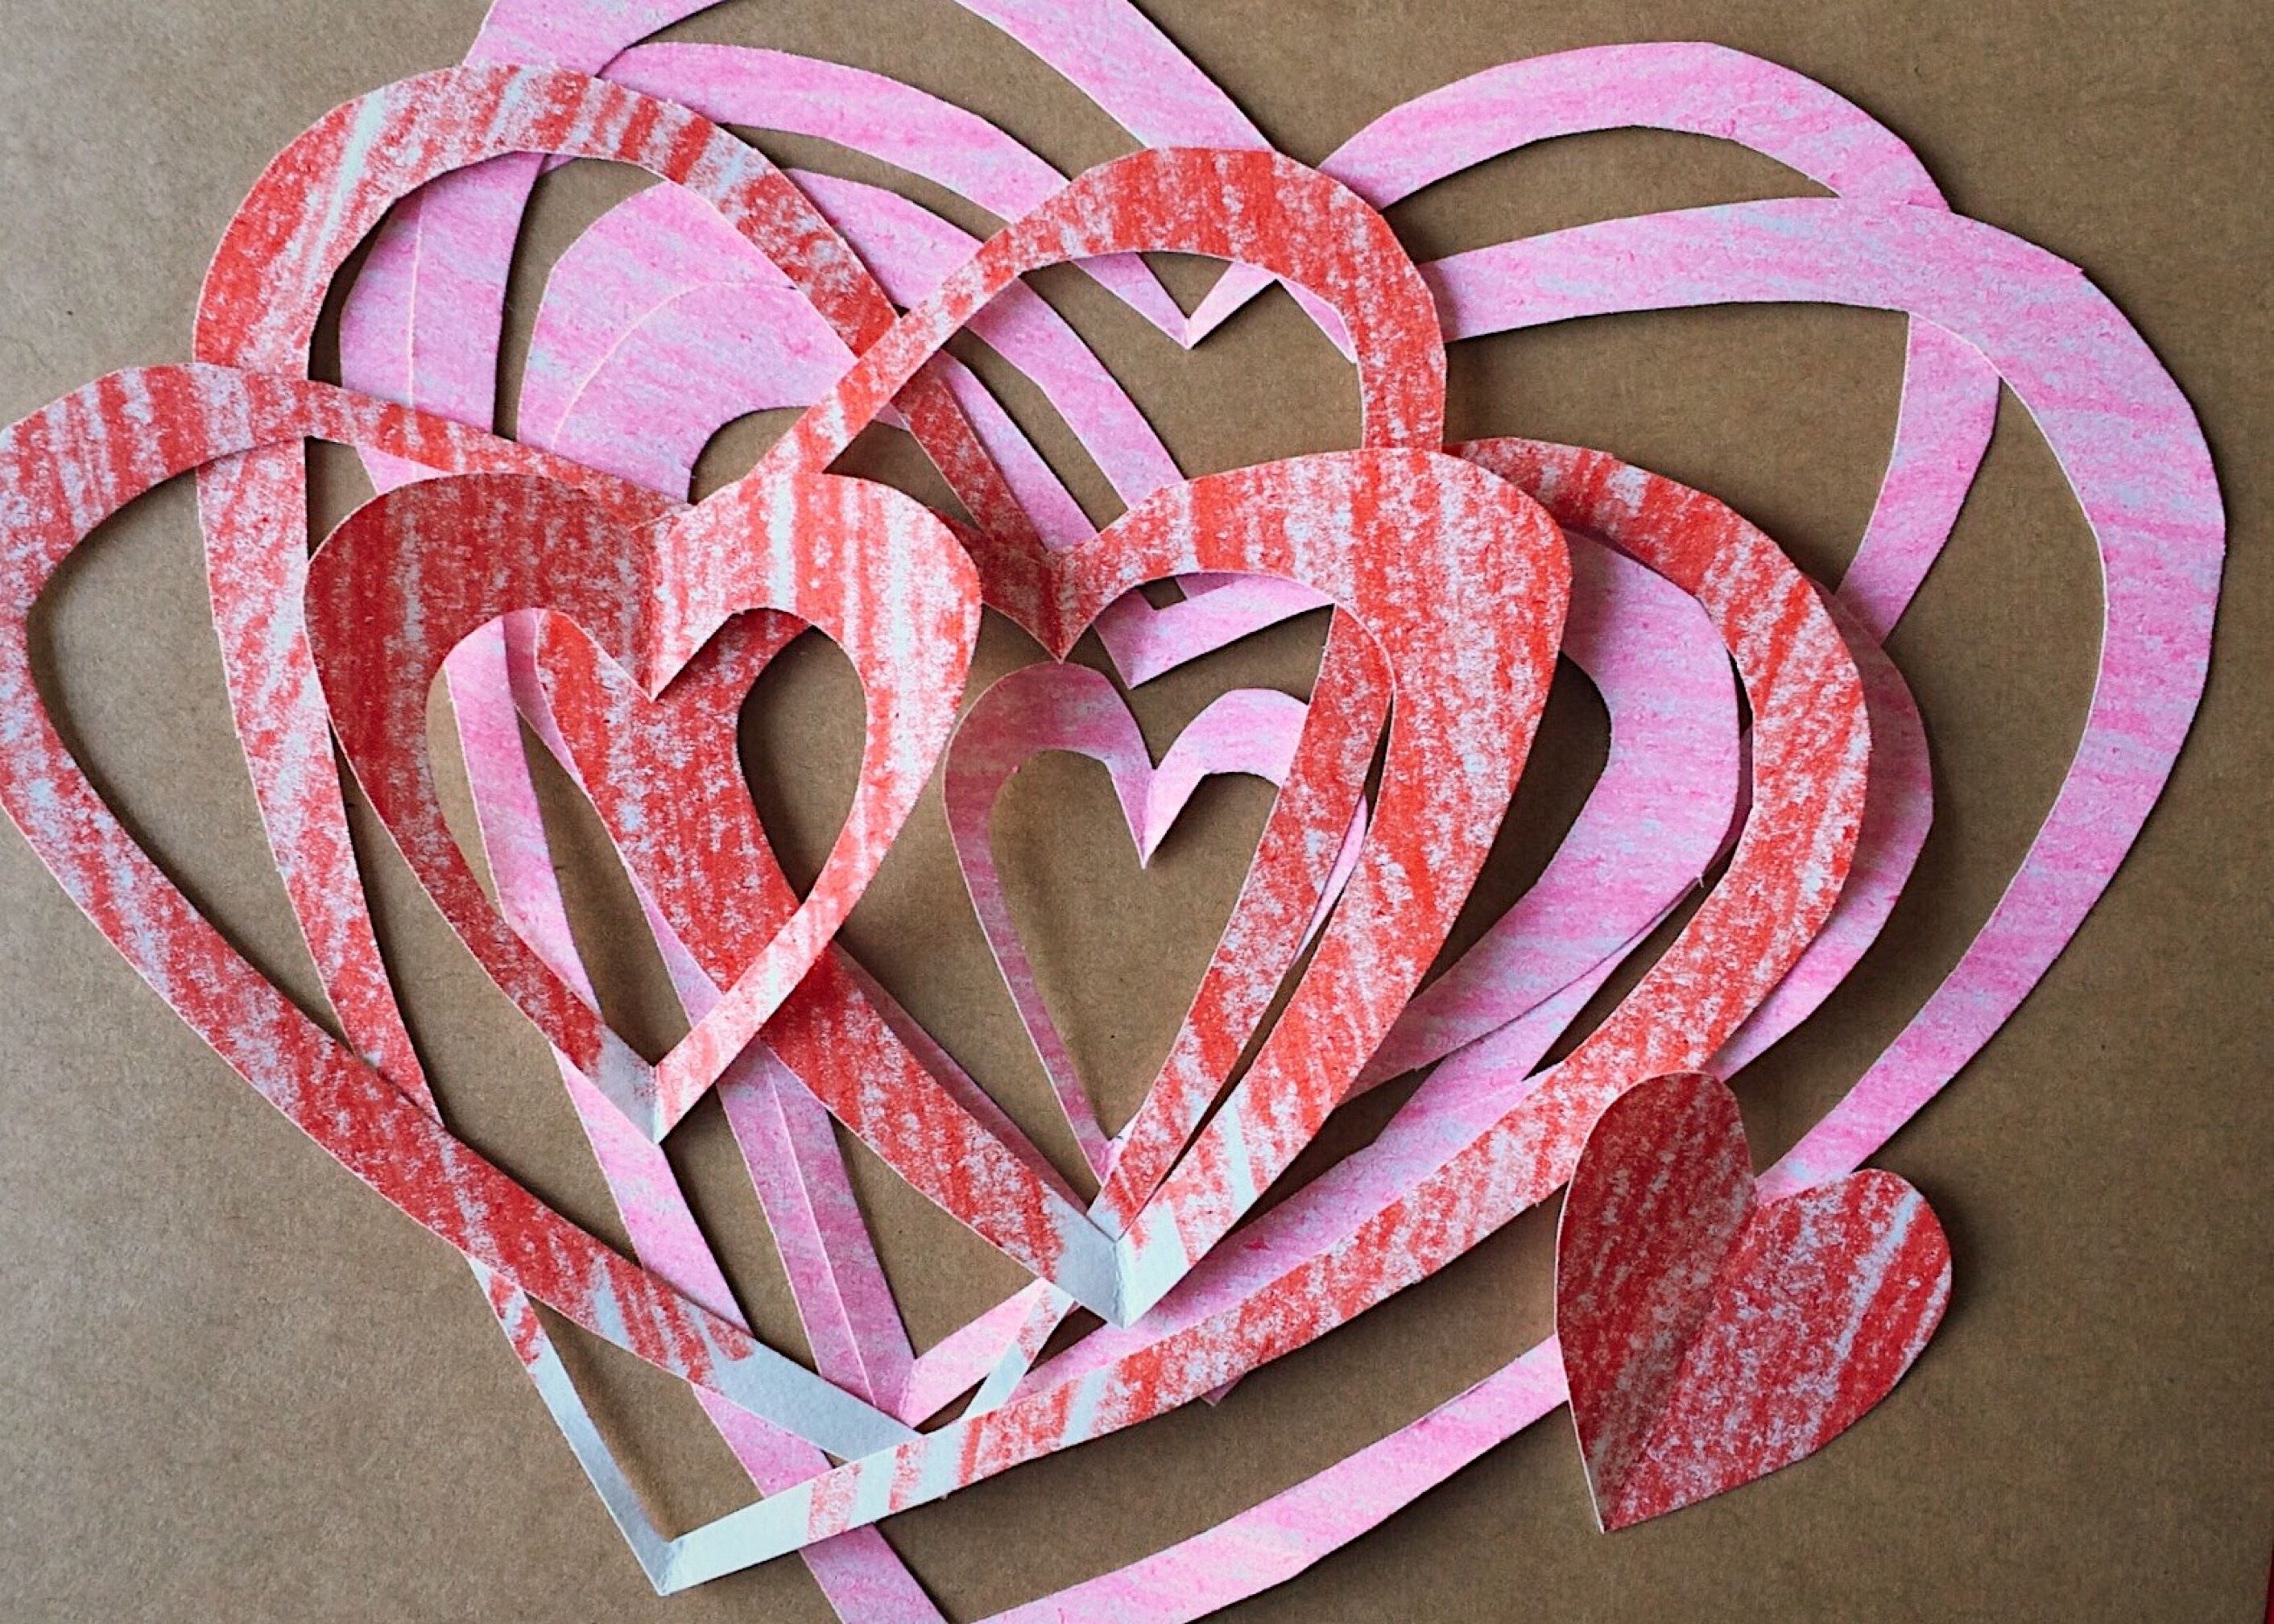
flower, petal, heart, food, red, pink, paper, art, crafts, icing, hearts, organ, valentine, valentine's day